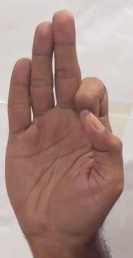
ASL sign: F